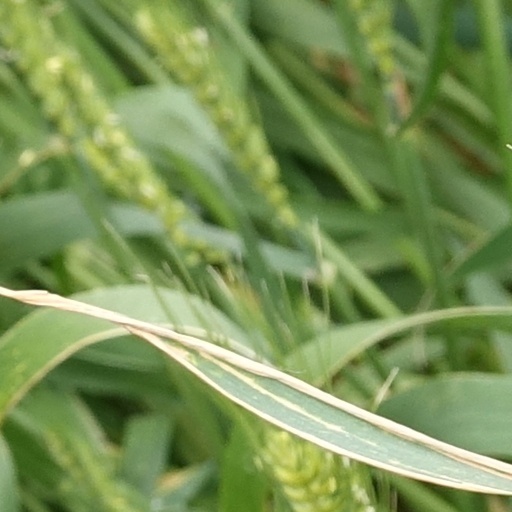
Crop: wheat